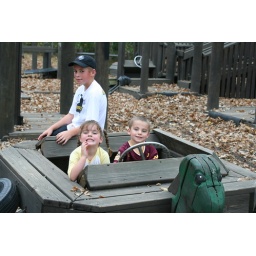
Jack giving Anne & A.J. a ride in the turtle car